List of Olympic venues in biathlon

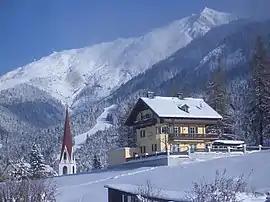
Seefeld hosted the biathlon events for the 1964 and 1976 Winter Olympics in neighboring Innsbruck.

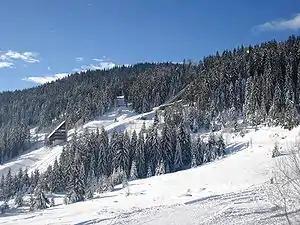
Igman, Veliko Polje hosted the biathlon events for the 1984 Winter Olympics in Sarajevo.

For the Winter Olympics, there are 16 venues that have been or will be used for biathlon. Initially debuting in 1924 as military patrol, the event would debut on its own in 1960. Only three times in the Winter Olympics have the biathlon event has not been in the same cluster as cross-country skiing (1972, 1998, 2006).